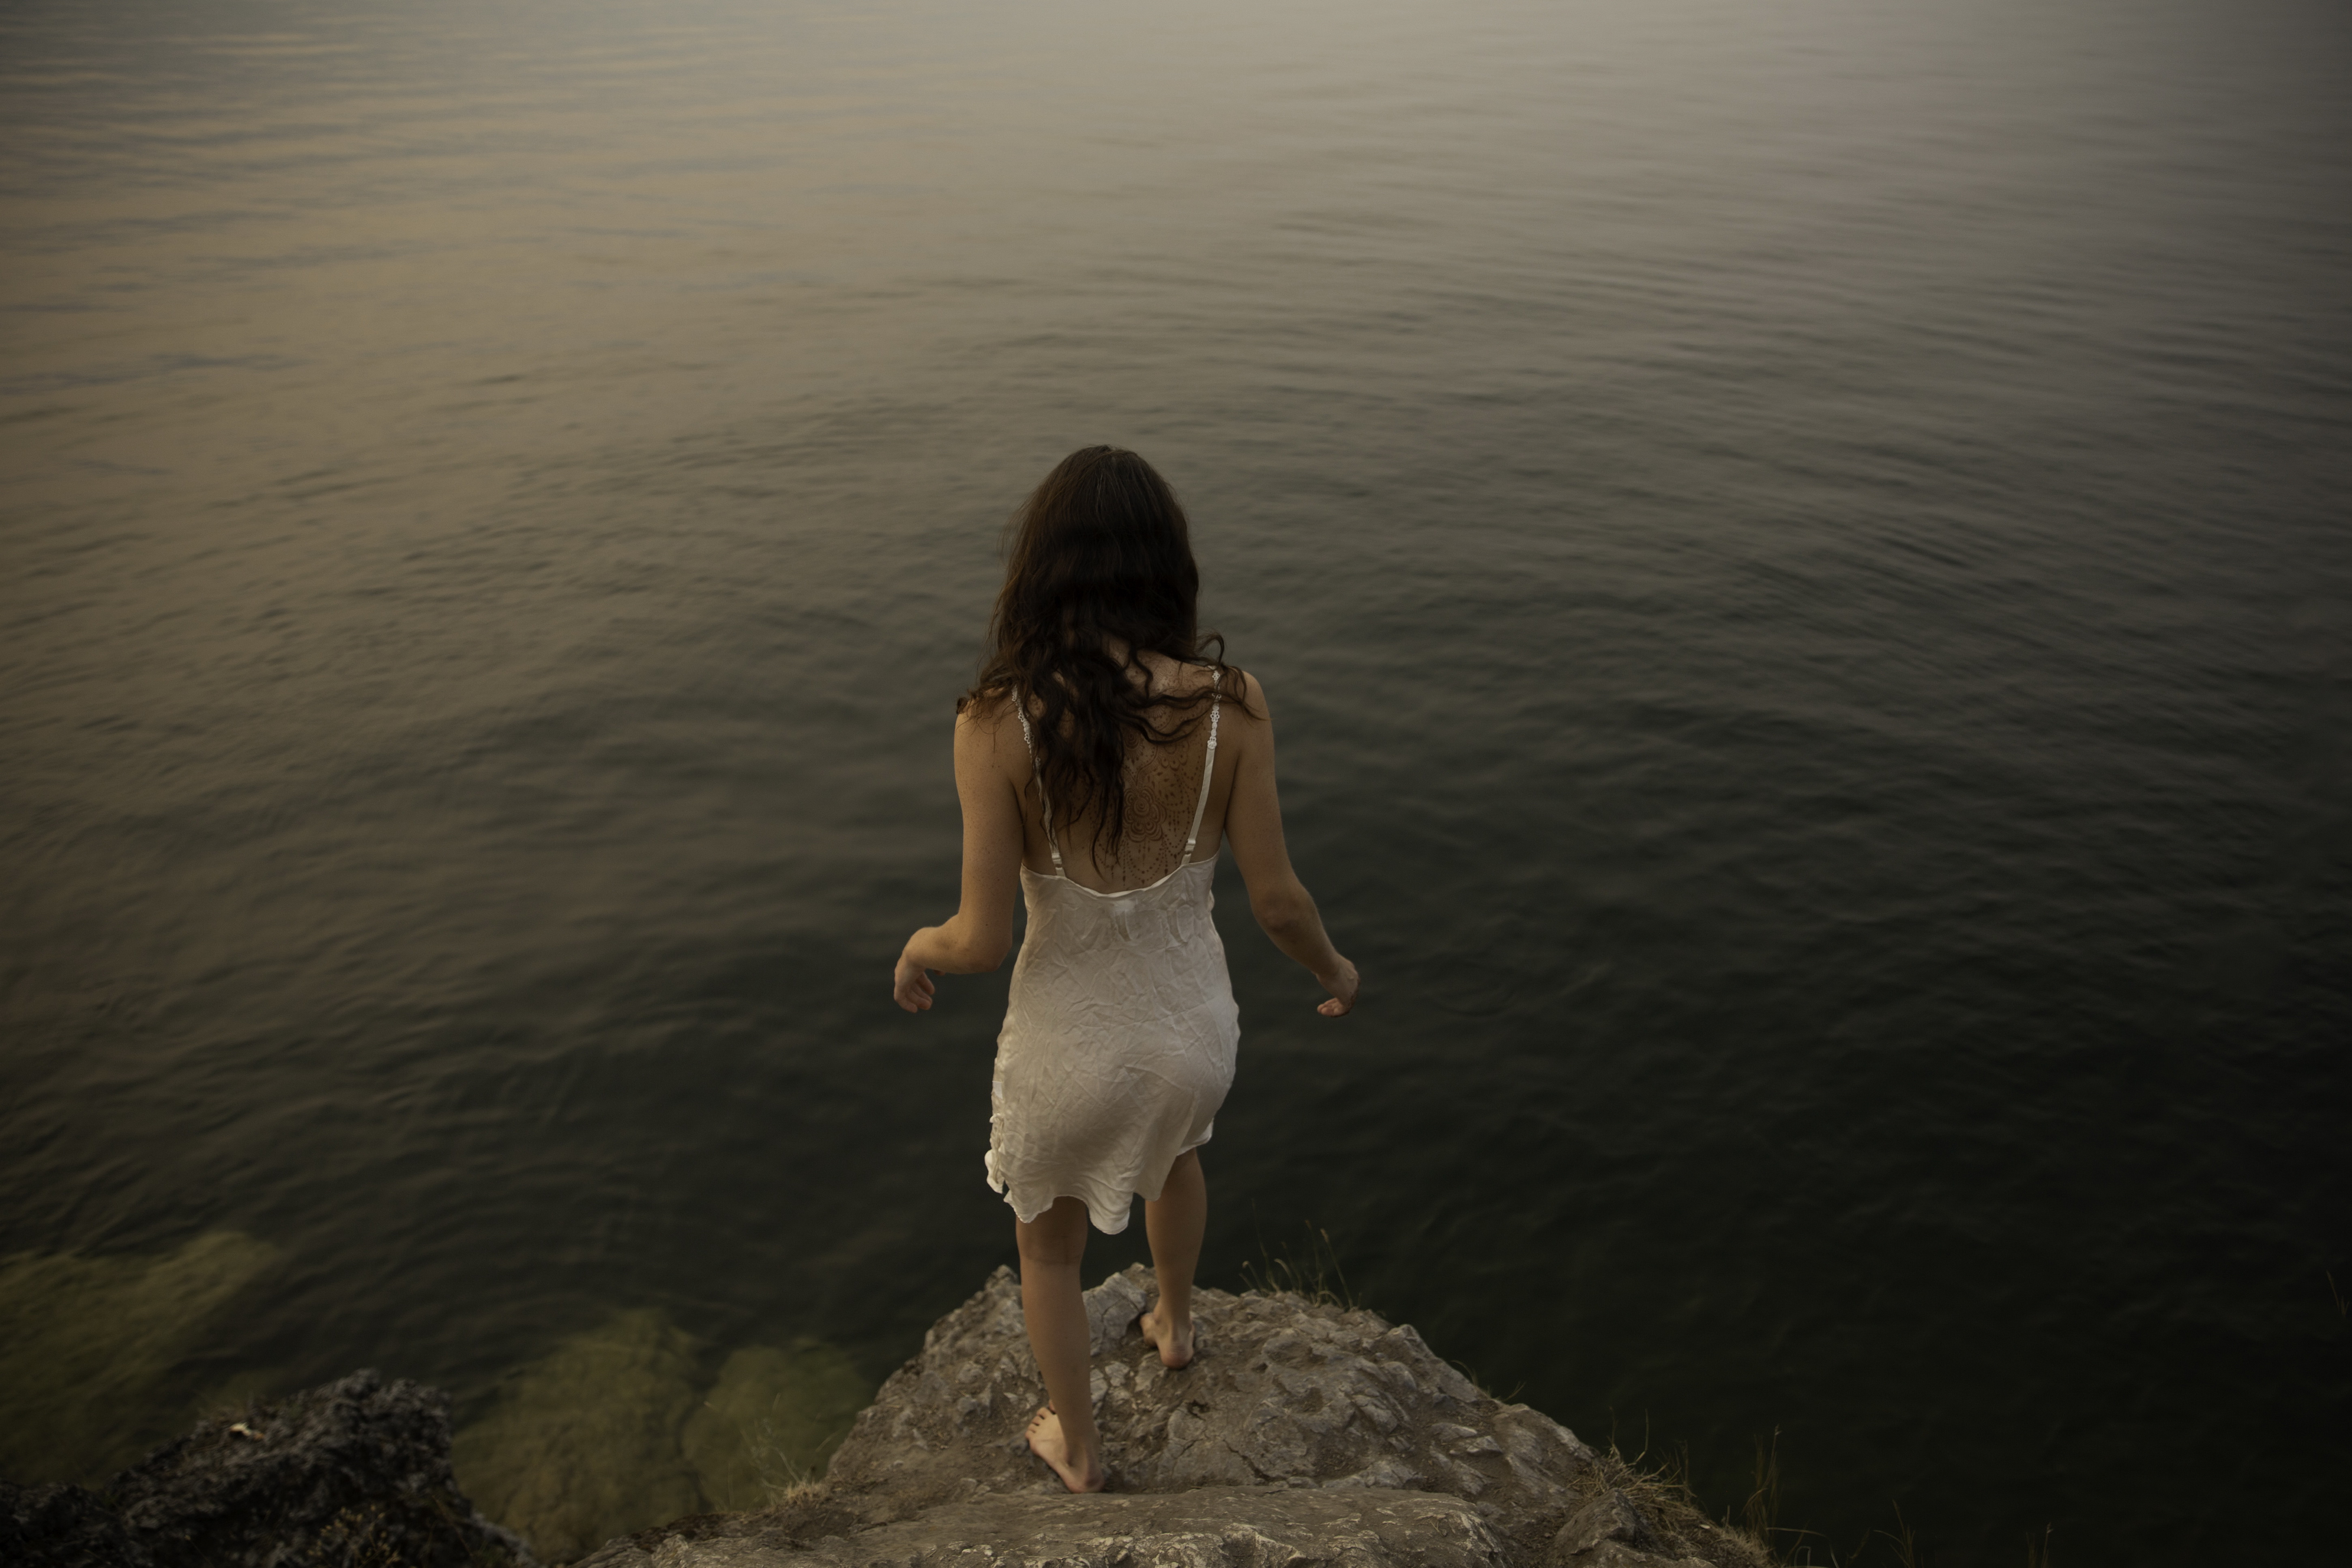
asian, girl, model, person, woman, wallpapers, elbow, summer, back, long hair, lake, sea, brown hair, flash photography, blond, waist, river, calm, foot, barefoot